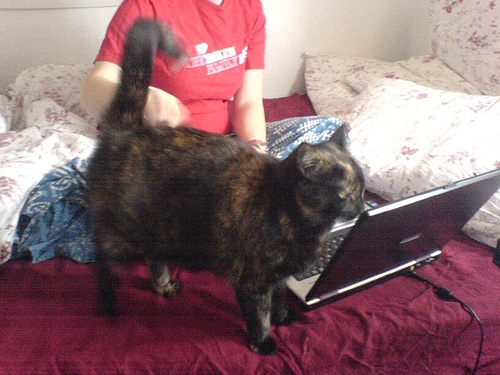
A person sitting on the bed looking at their laptop while petting a black cat
Girl is using her laptop and petting her cat.
A person sitting on a bed with a cat and laptop.
A person and a cat on a bed the cat checking out the laptop
A cat is inspecting the screen of a laptop